Vinicius Poit

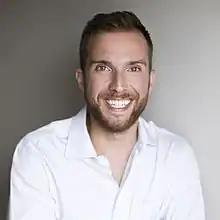
Poit in May 2018

Vinicius Lazzer Poit (born 31 January 1986 in São Bernardo do Campo) is a Brazilian politician and entrepreneur. He has spent his political career representing São Paulo, having served as federal deputy representative since 2019.